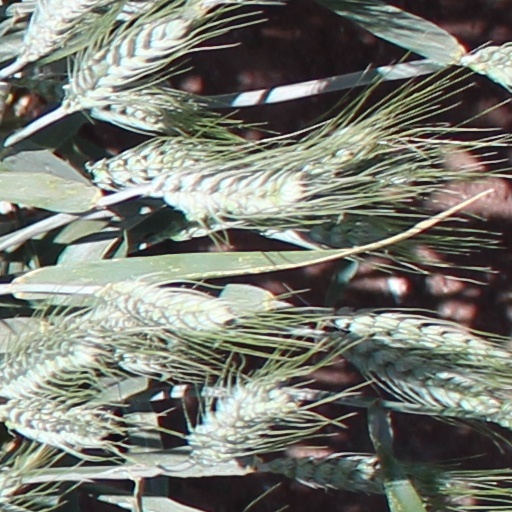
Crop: wheat